Spooky Tooth

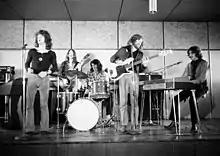
On stage in 1969, England

Spooky Tooth was a rock band originally formed in Carlisle, England, in 1967. The band was principally active between 1967 and 1974, and re-formed several times in later years.